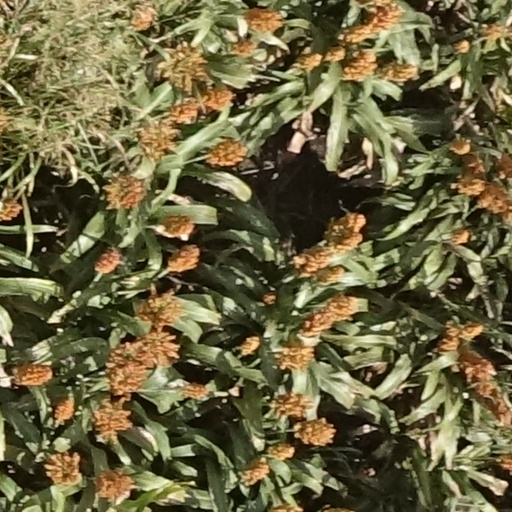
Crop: sorghum